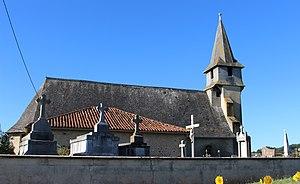
Église Notre-Dame-de-l'Assomption de La Penne (Hautes-Pyrénées)
Puydarrieux est une commune française située dans le département des Hautes-Pyrénées, en région Occitanie.
La liste des églises des Hautes-Pyrénées recense de manière exhaustive les églises situées dans le département français des Hautes-Pyrénées.